Chisu

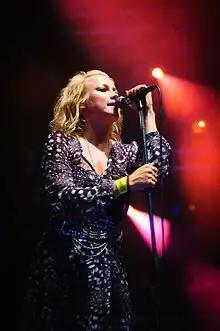
Chisu at the 2010 Ilosaarirock festival

Christel Martina Roosberg (née Sundberg; born 3 January 1982), known by her stage name Chisu, is a Finnish pop artist, songwriter, and producer.